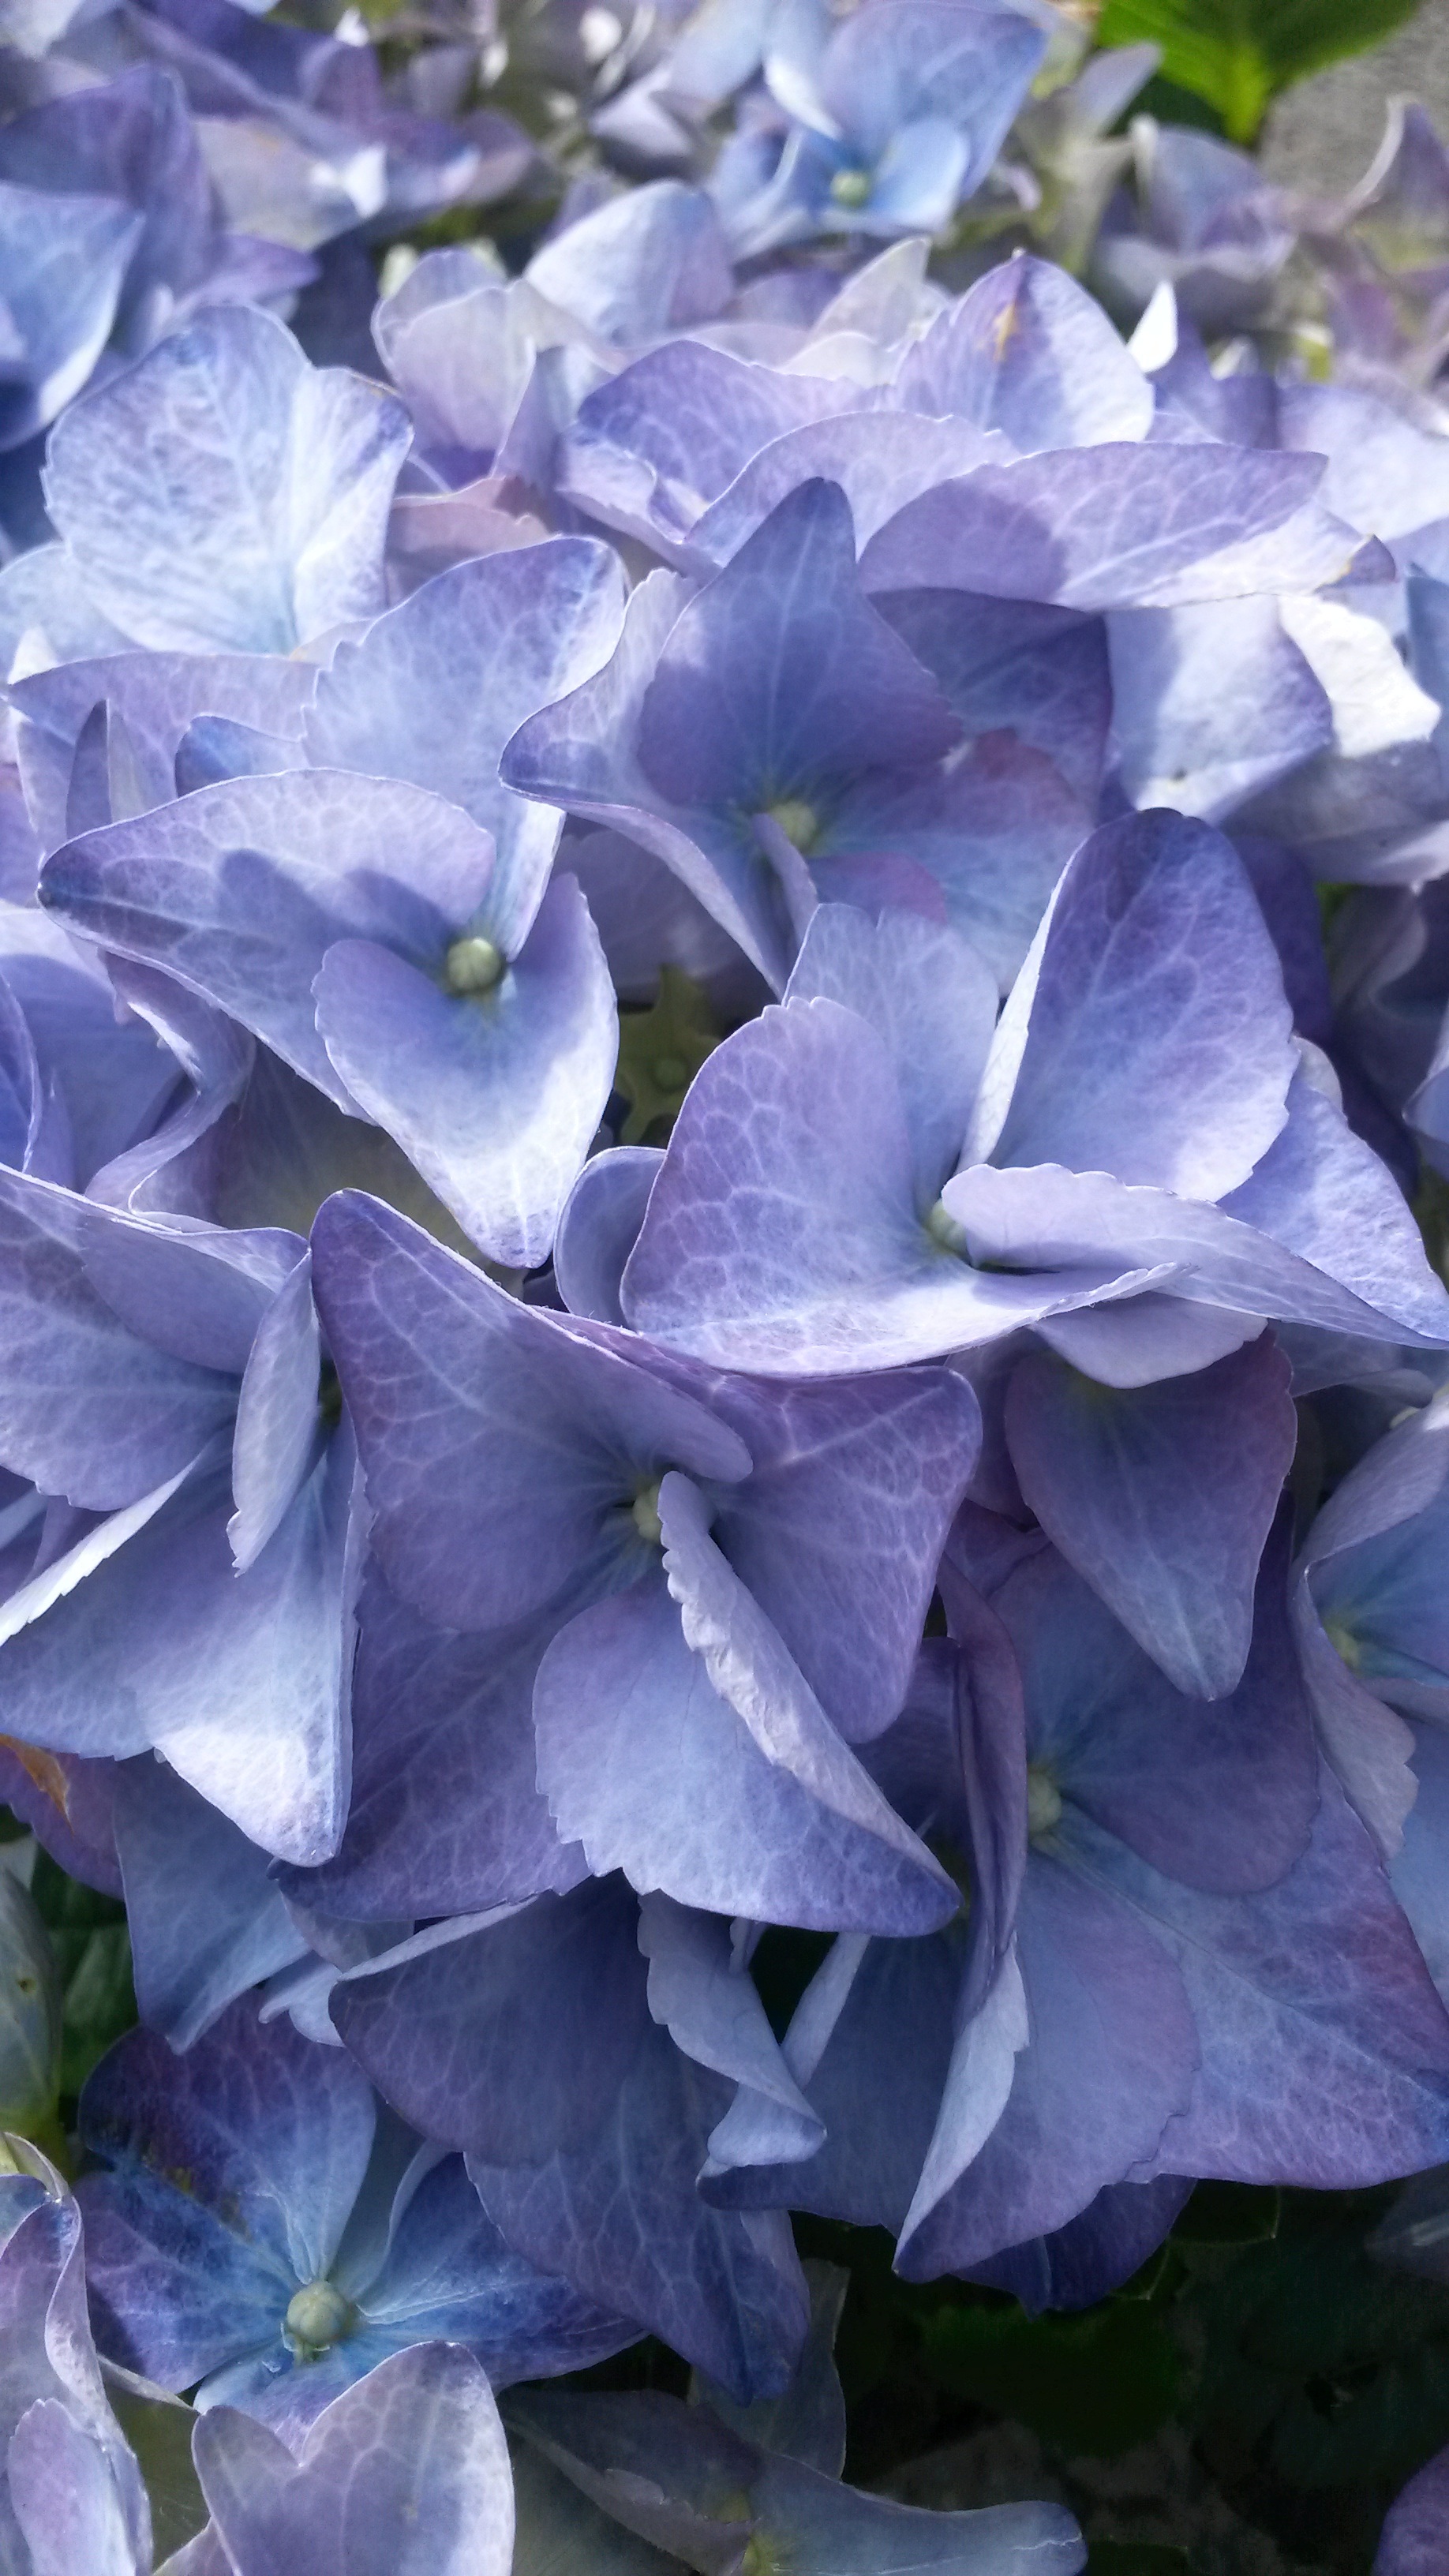
plant, flower, petal, blue, flora, hydrangea, flowers, brittany, flowering plant, hydrangeaceae, cornales, land plant